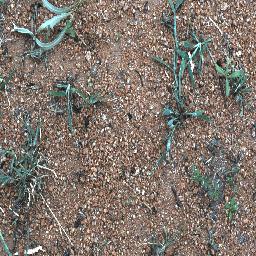
Label: negative